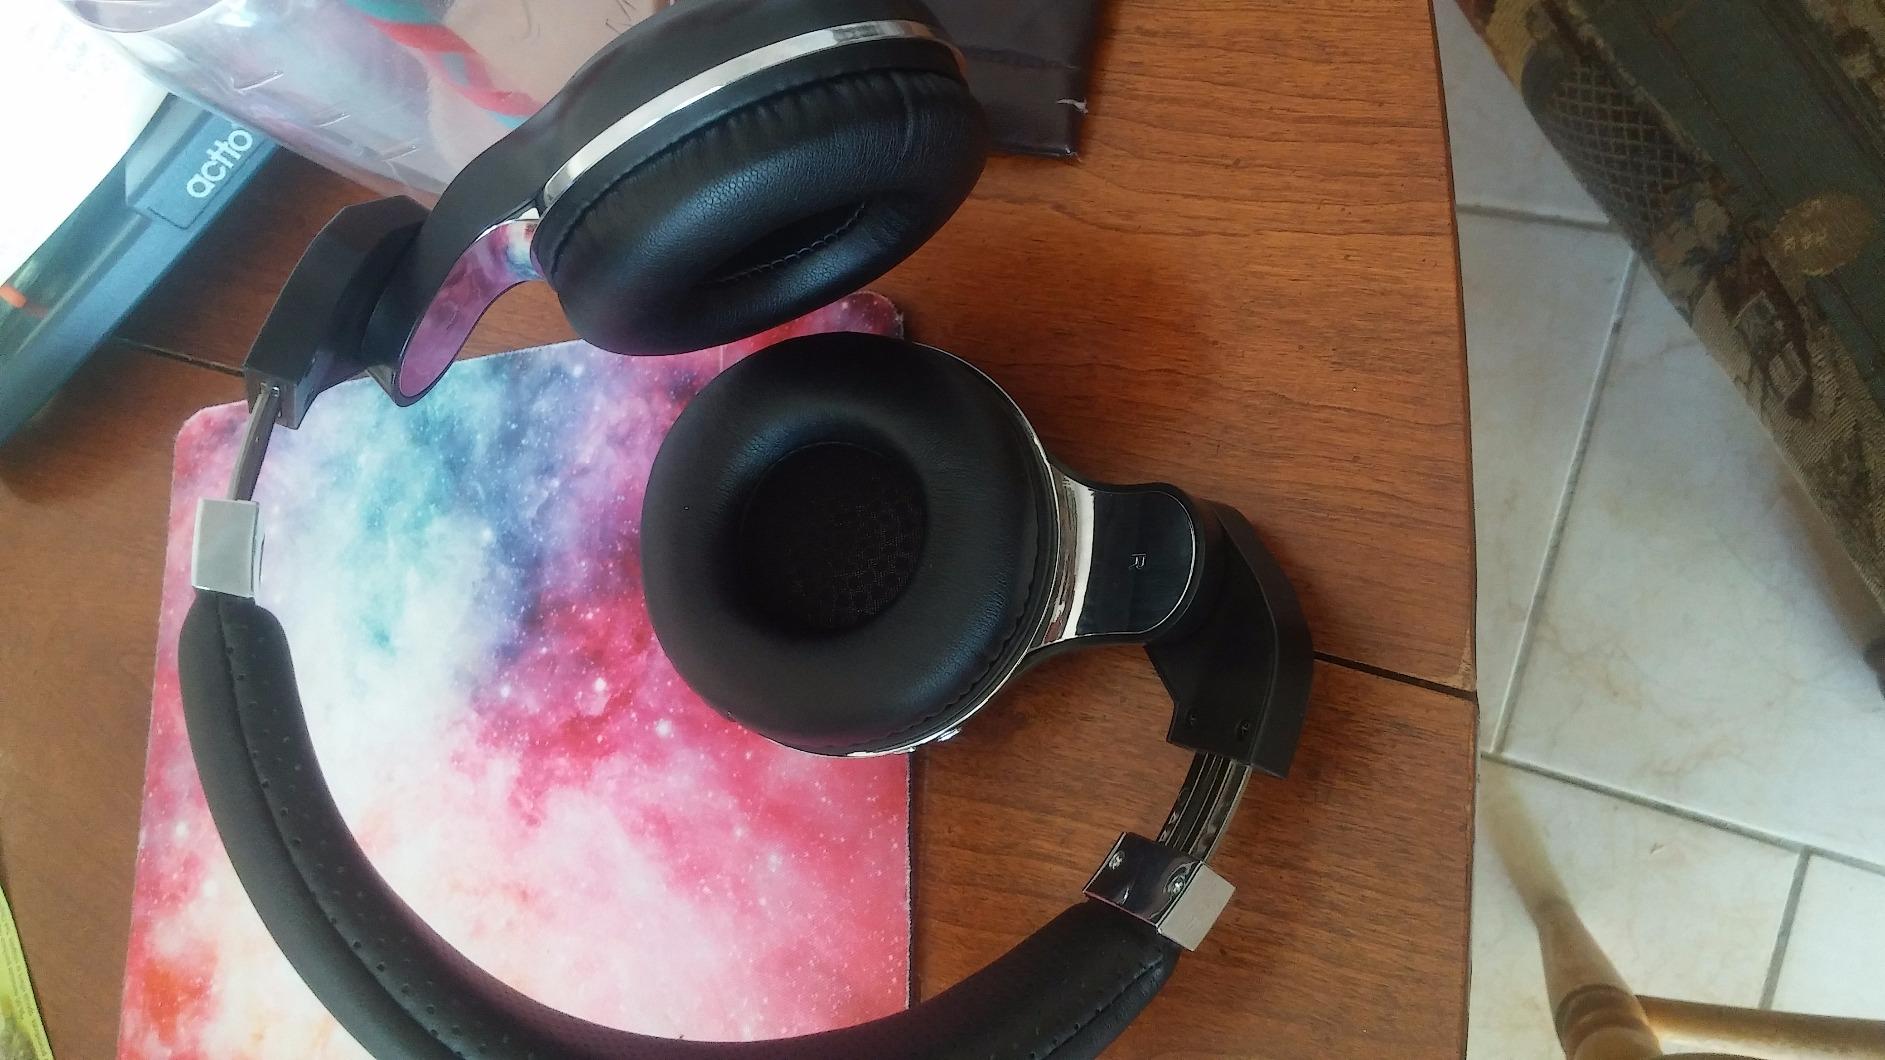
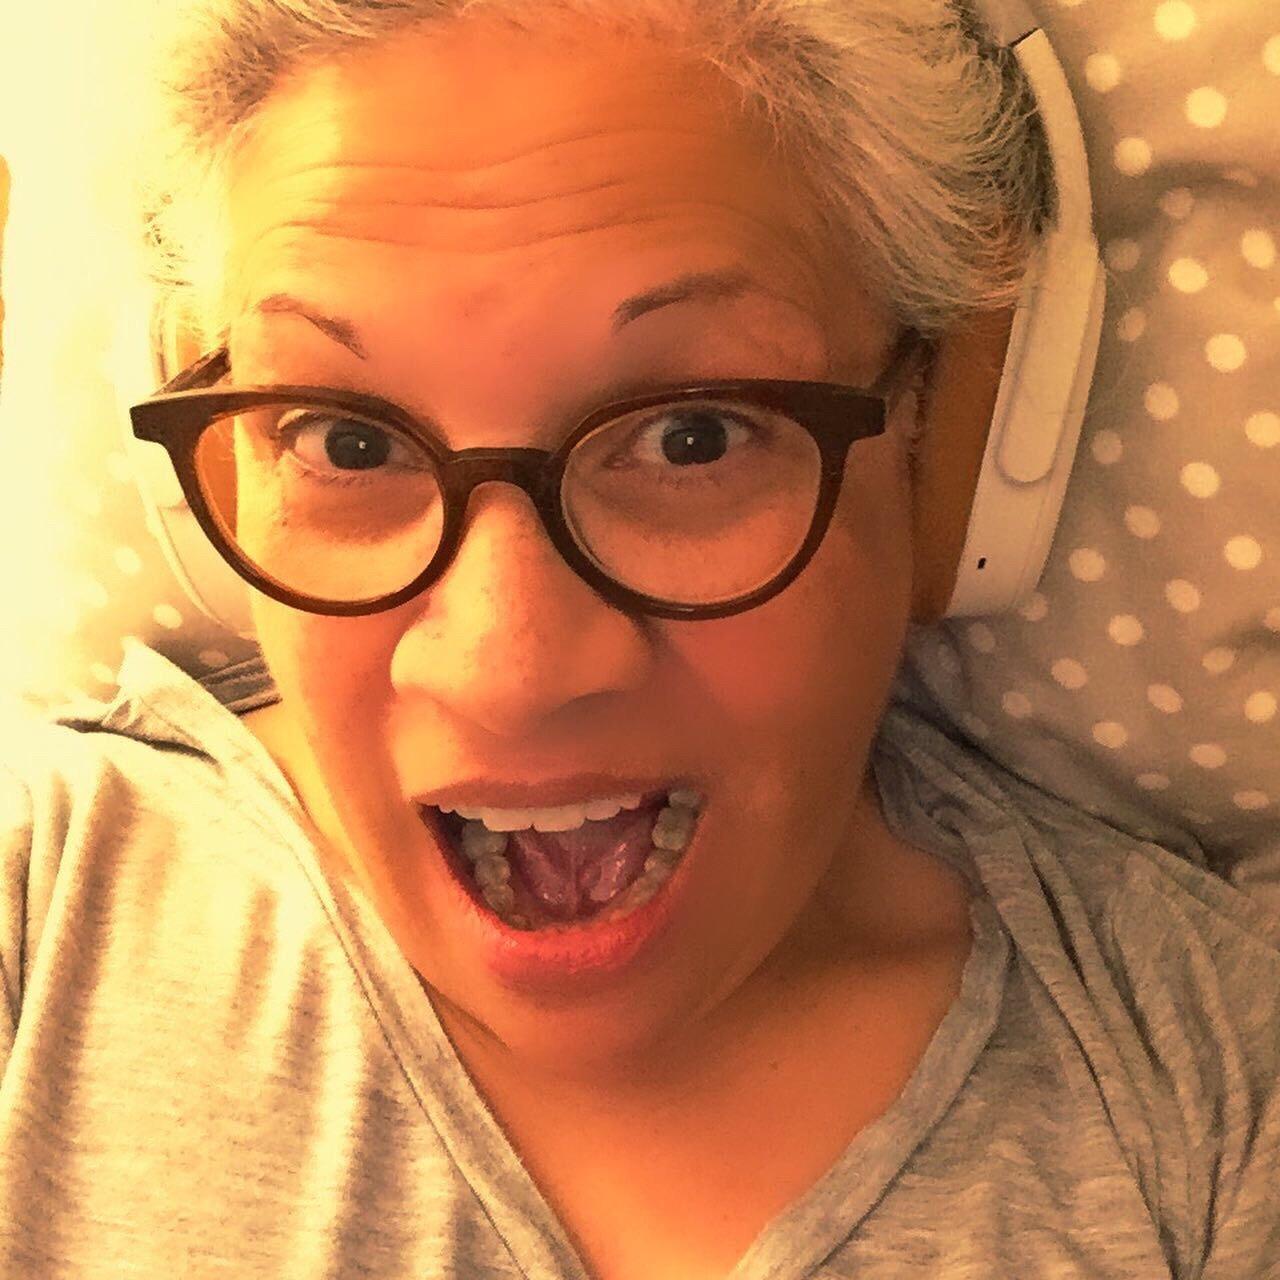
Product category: headphones
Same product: no